Adolph Wolter

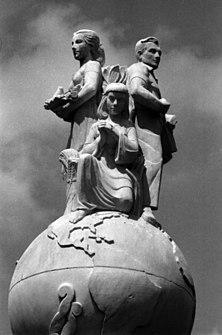
Four Freedoms Monument

During the 1930s, he studied at the John Herron Art Institute in Indianapolis, where sculptor David K. Rubins was his primary teacher. Wolter himself later became an art teacher at the Indianapolis Art League, taught classes in his studios, and served as professor of Restorative Arts at the Indiana College of Mortuary Science for several years.